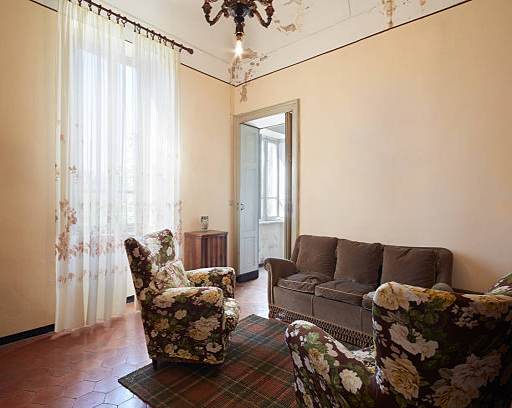
an old living room with a sofa and curtains